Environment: real
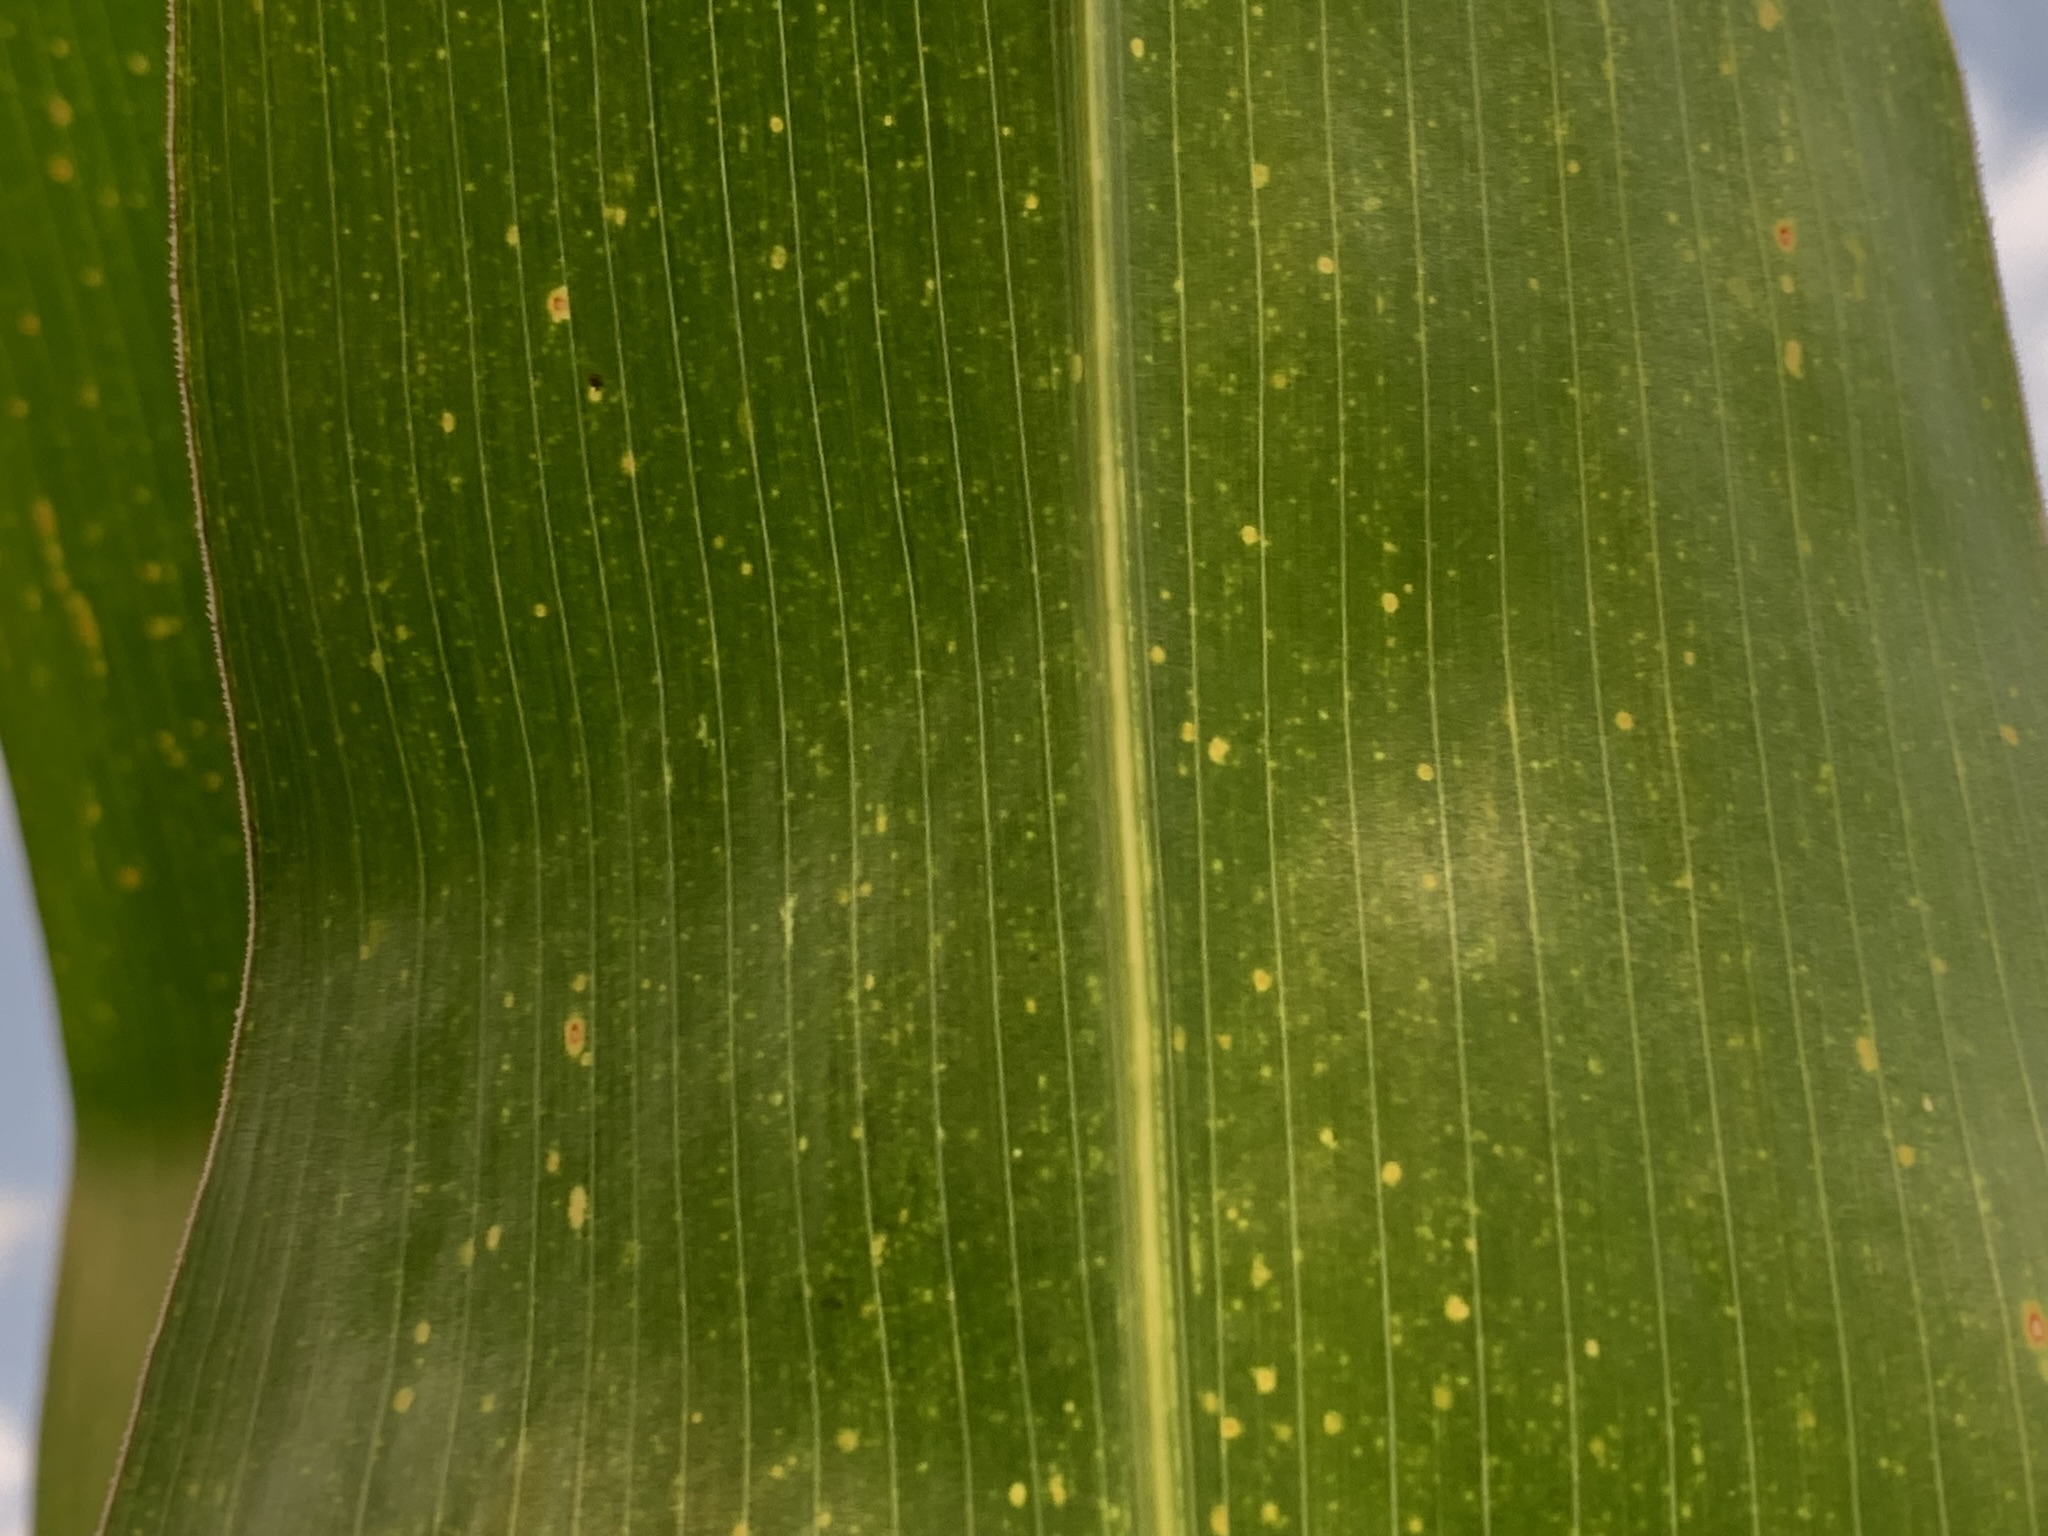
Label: lethal_necrosis